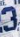
Number: 3